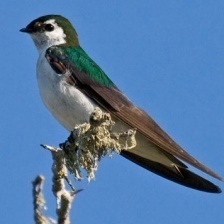
Species: VIOLET GREEN SWALLOW
Scientific name: TACHYCINETA THALASSINA